I'm in You (song)

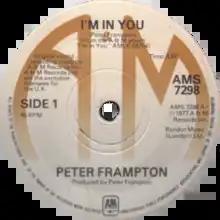
One of side-A labels of the UK single

"I'm in You" is the hit song released by Peter Frampton as a single from his album "I'm in You", released in 1977. The song is Frampton's biggest hit on charts around the world. It rose to No. 2 on the US "Billboard" Hot 100 for 3 weeks (having been denied the No. 1 spot by Andy Gibb's "I Just Want to Be Your Everything") and No. 1 on the "Cash Box" Top 100 and in Canada.